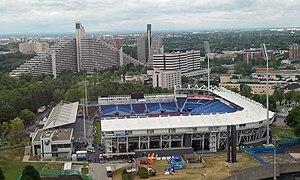
Le Stade Saputo en 2012, domicile de l'équipe de football l'Impact de Montréal, vue depuis le funiculaire de la tour du Stade Olympique
Le Stade Saputo est le troisième plus grand stade à Montréal, il est conçu spécifiquement pour le soccer situé dans le parc olympique de Montréal. Il a été construit en 2008 pour héberger les matchs de l’Impact de Montréal. Il est rénové et agrandi dès 2012 à l'occasion de l'entrée de l'Impact en MLS.